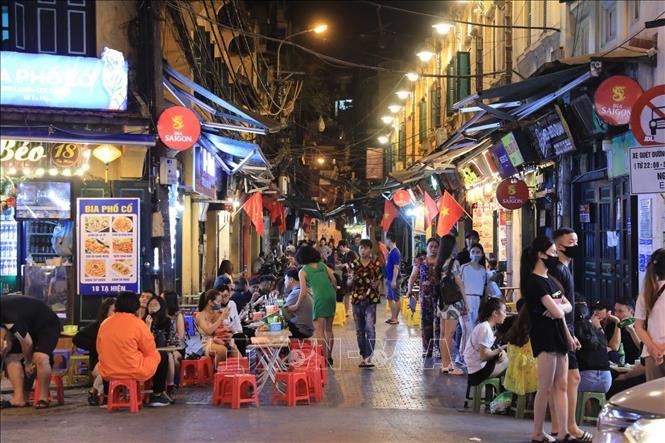
cửa hàng bên trái lấn mặt đường nhiều hơn cửa hàng bên phải